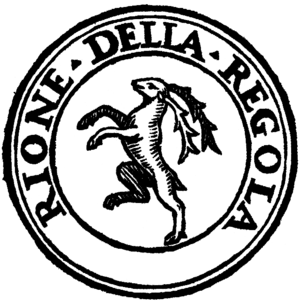
Regole est l'un des 22 rioni de Rome. Il est désigné dans la nomenclature administrative par le code R.VII.